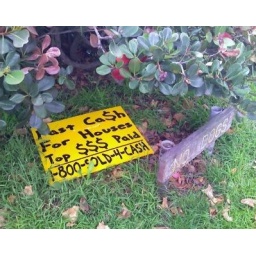
I saw this sign in Oakland, by the lake